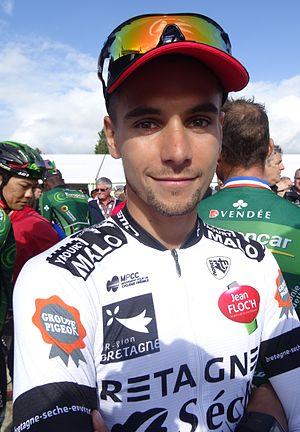
Reportage réalisé le dimanche 21 septembre à l'occasion du départ et de l'arrivée du Grand Prix d'Isbergues 2014 à Isbergues, Nord-Pas-de-Calais, France.
La saison 2014 de l'équipe cycliste Bretagne-Séché Environnement est la dixième de l'équipe. Elle est dirigée par Emmanuel Hubert.